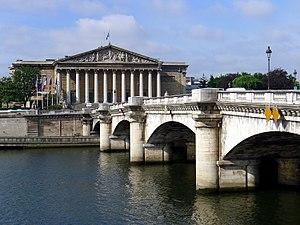
Palais Bourbon et pont de la Concorde - Paris VII
Cette liste contient les ponts présents sur la Seine et ses bras. Elle est donnée par département de l'aval du fleuve vers son amont et précise, après chaque pont, le nom des communes qu'elle relie, en commençant par celle située sur la rive gauche du fleuve.
Le pont de la Concorde est un pont de Paris qui franchit la Seine entre le quai des Tuileries et le quai d'Orsay. Il a porté au cours de son histoire les noms de « pont Louis-XVI », « pont de la Révolution », « pont de la Concorde », à nouveau « pont Louis-XVI » pendant la Restauration, et définitivement « pont de la Concorde » depuis 1830. Il fait l’objet d’une inscription au titre des monuments historiques depuis le 12 juin 1975.